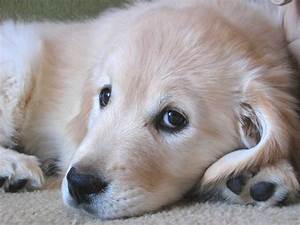
Label: dog